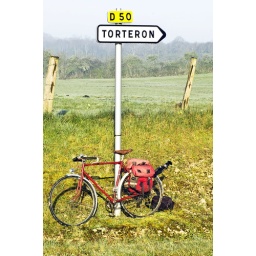
My bike sitting nest to a sign from a town that I lived near by.